Question: What is the horse doing?
Tambaya: Me dokin yake yi?
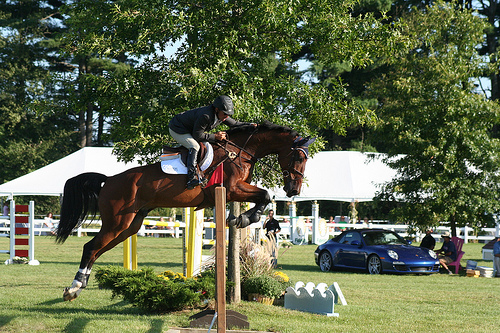
Answer: Jumping.
Amsa: Tsalle.